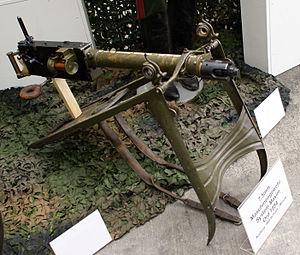
Les équipements de l'Armée suisse, rassemblent différentes sortes de véhicules, des chars de combat, des véhicules de transport de troupe ainsi que des hélicoptères de transport et des avions de combat en service dans les Forces terrestres ou les Forces aériennes.